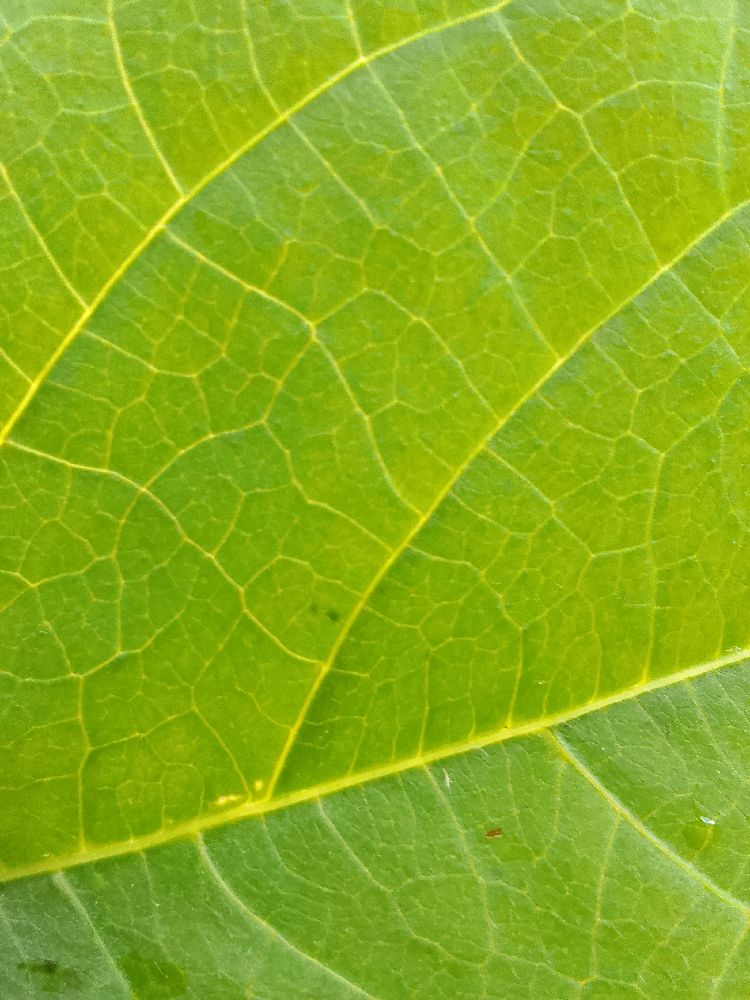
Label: healthy